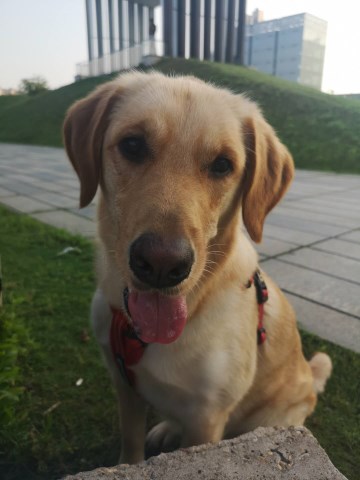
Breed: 3580-n000122-Labrador_retriever